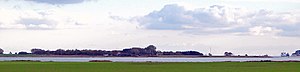
Hjarnø / Eksterne henvisninger
:Image:Hjarnø set fra Alrø.jpg
Hjarnø i Horsens Fjord set fra Alrø